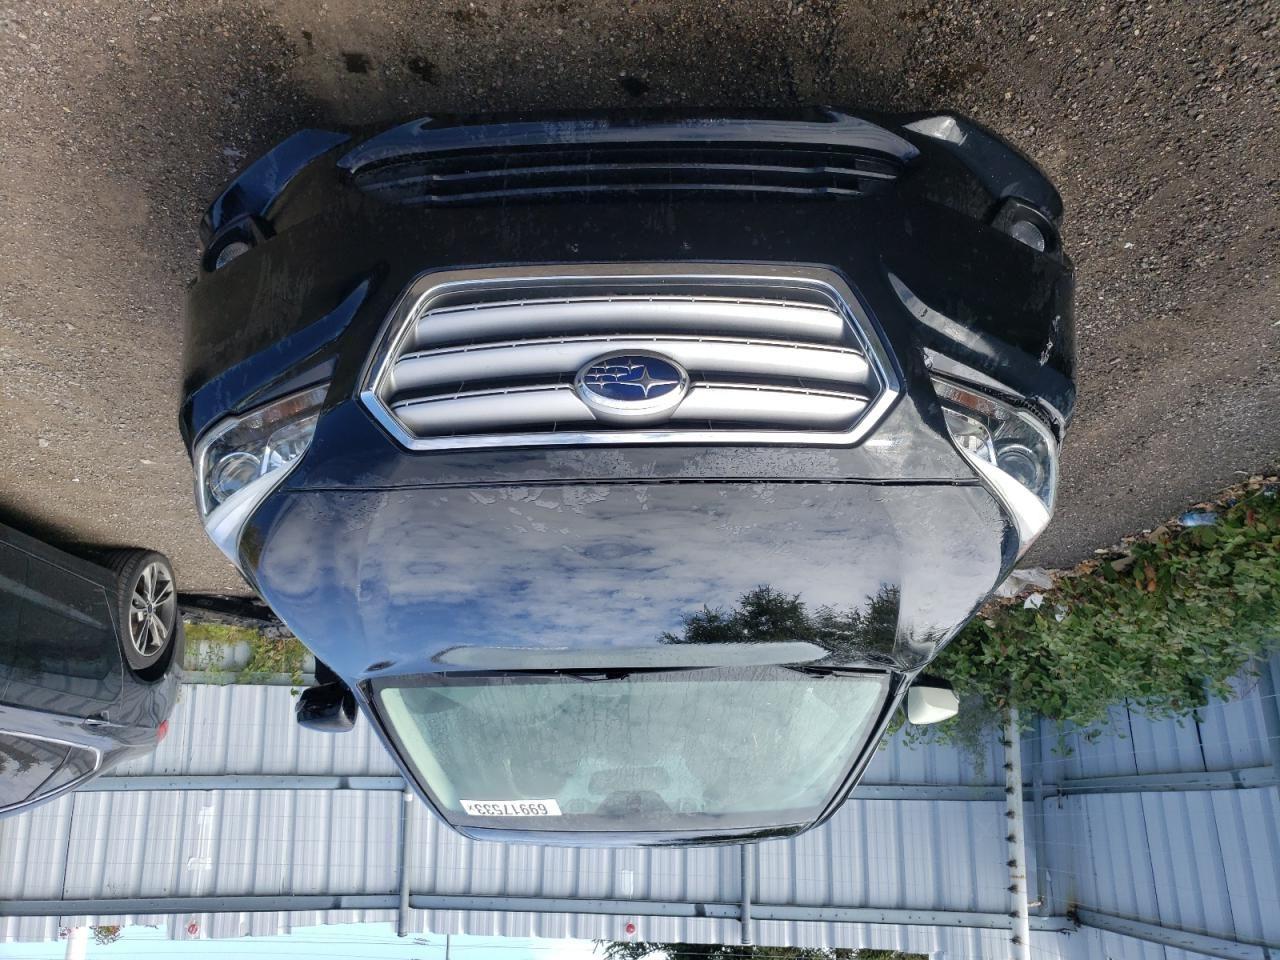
Aucun dommage détecté.
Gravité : aucun